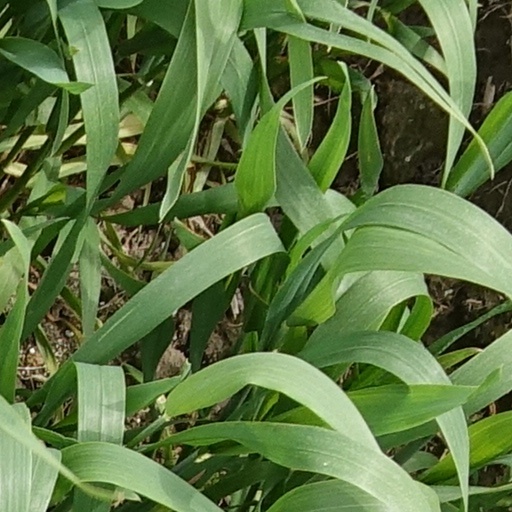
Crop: wheat